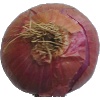
Label: Onion Red 1